Schloss Weilburg

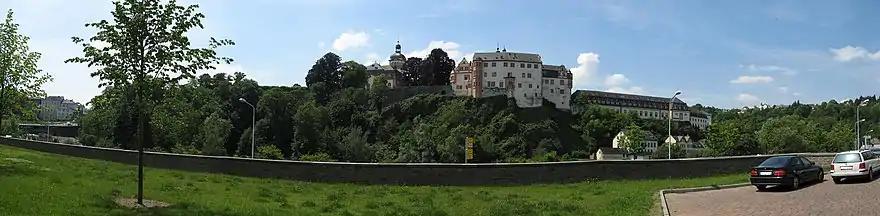
Panorama of Schloss Weilburg from the Westerwald. From left to right: Schlossgarten, Schlosskirche (church), Renaissance Hochschloss (only the outer face of the east wing is visible), Langer Bau, Marstall and Heuscheune

In the south, the "Untere Orangerie" was added from 1711 to 1713. It is rectangular and followed the model of the Versailles Orangerie. The roof terrace gives a view of the Lahn valley and the parterre garden in front. The Baroque parterre was re-landscaped in the 19th century but rebuilt from 1936 to 1939 according to the original Baroque plans.